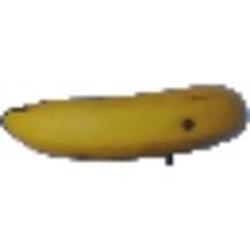
Label: Banana